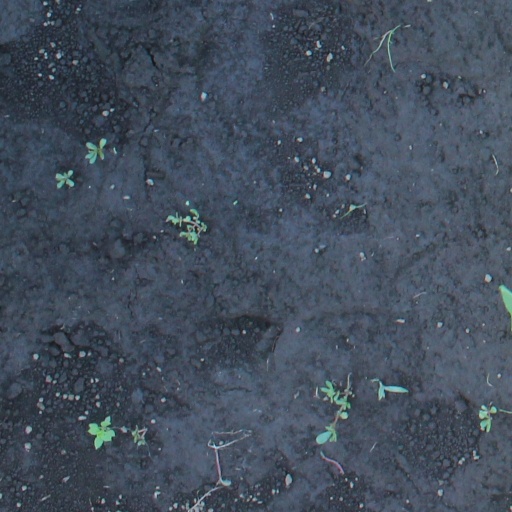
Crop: soybean